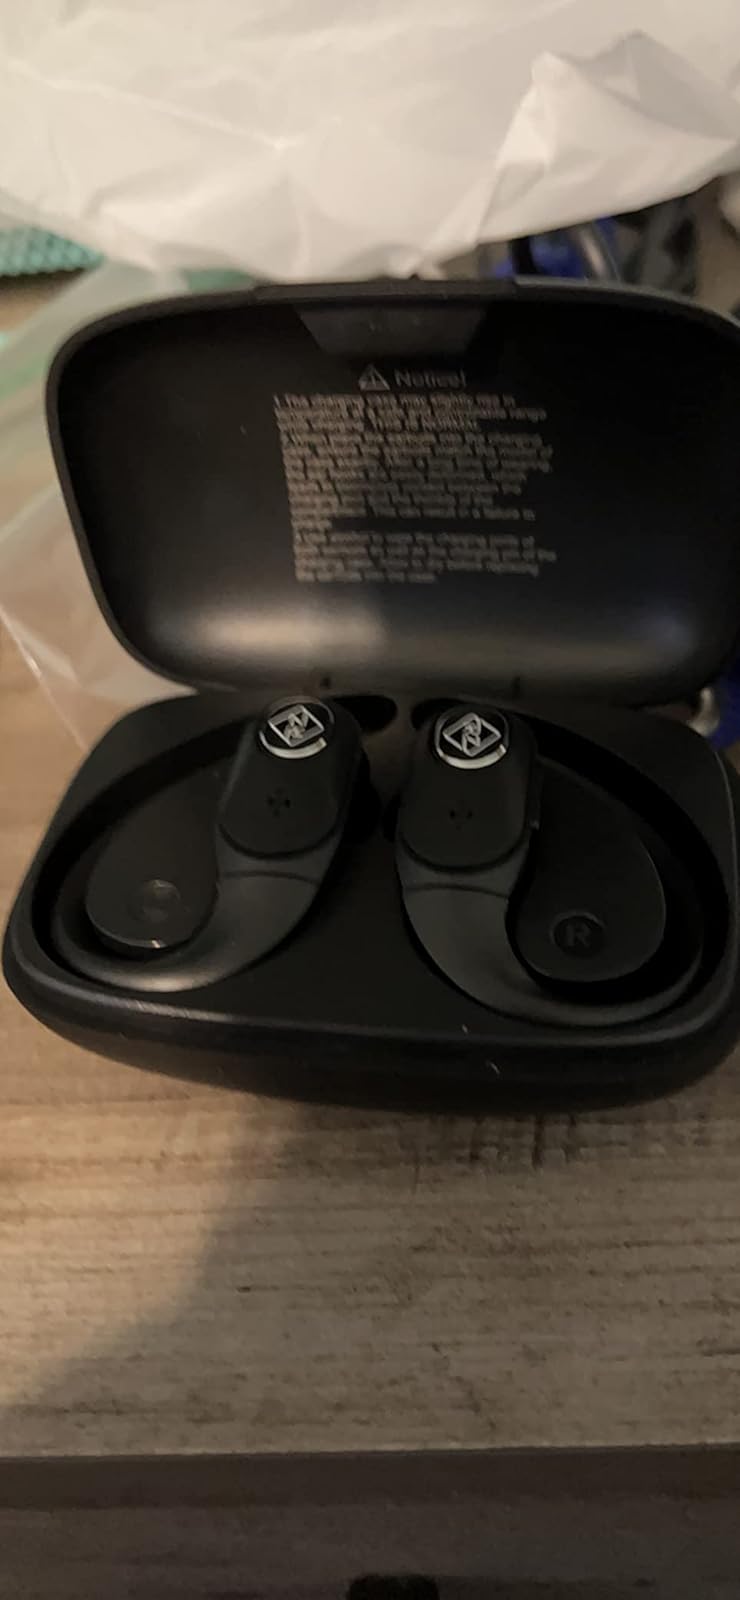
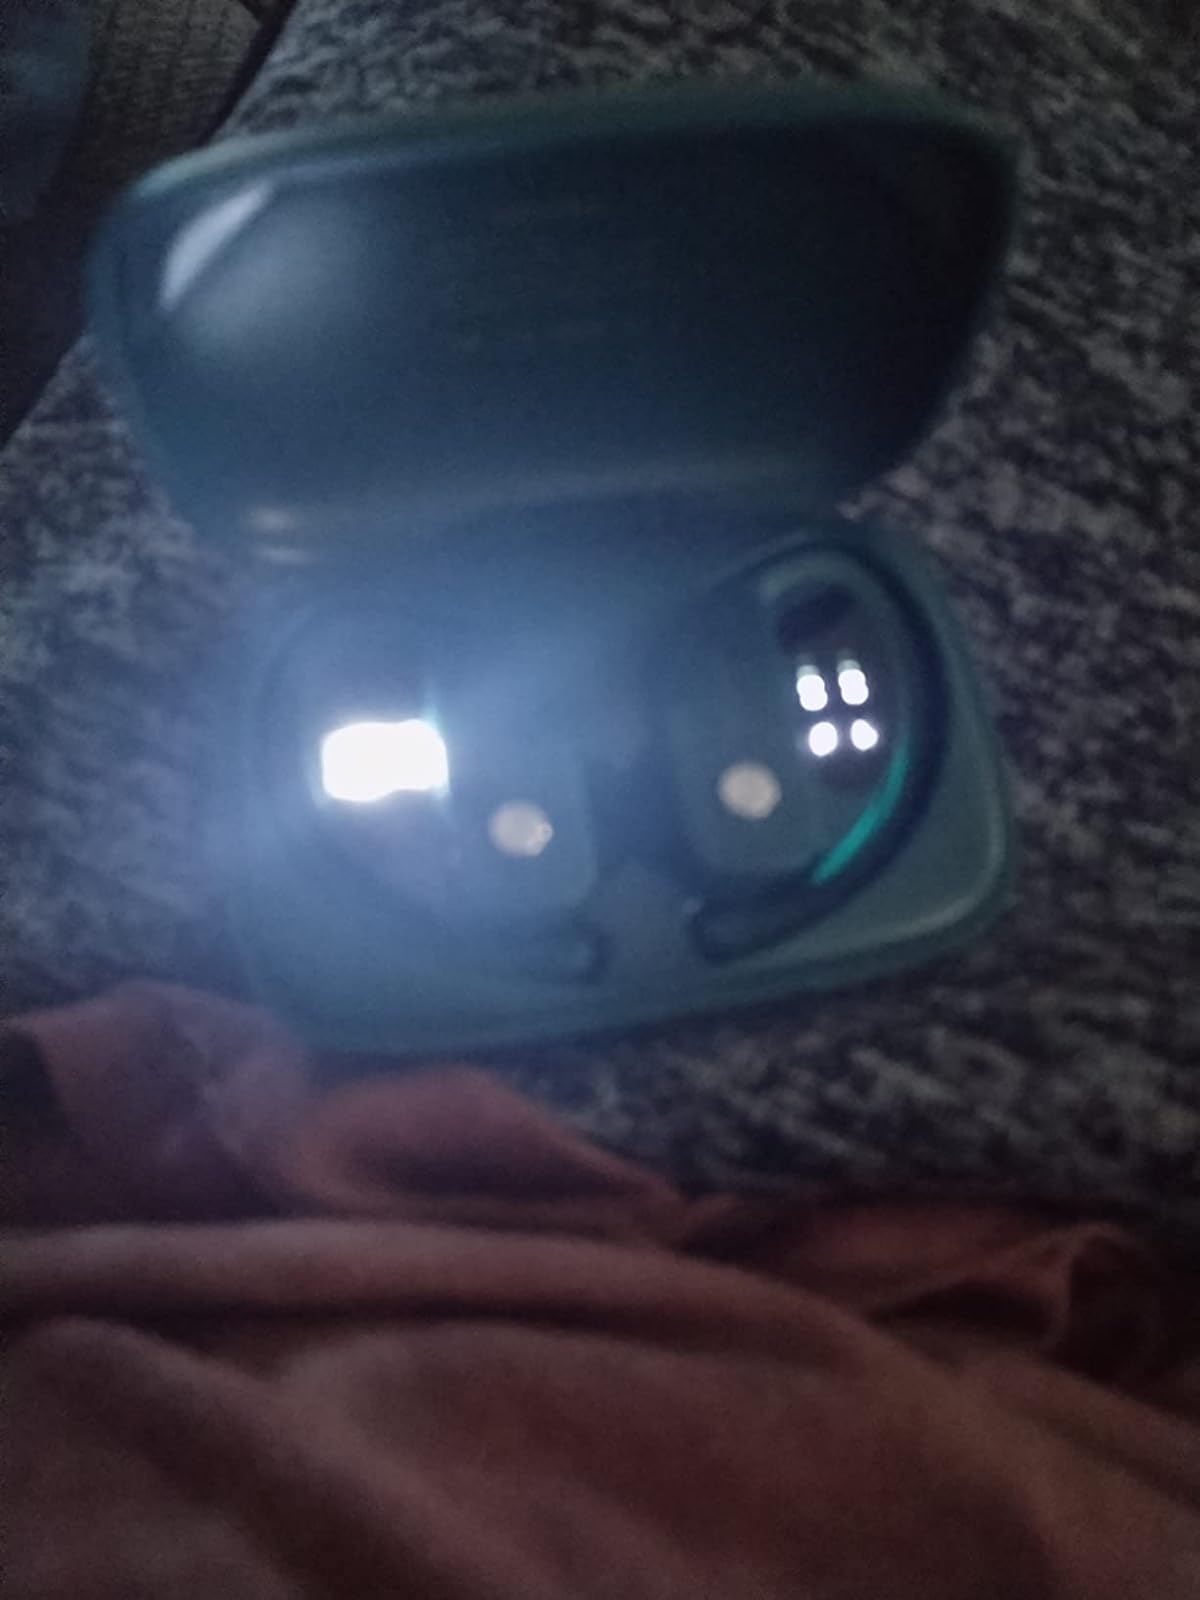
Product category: earbuds
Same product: no